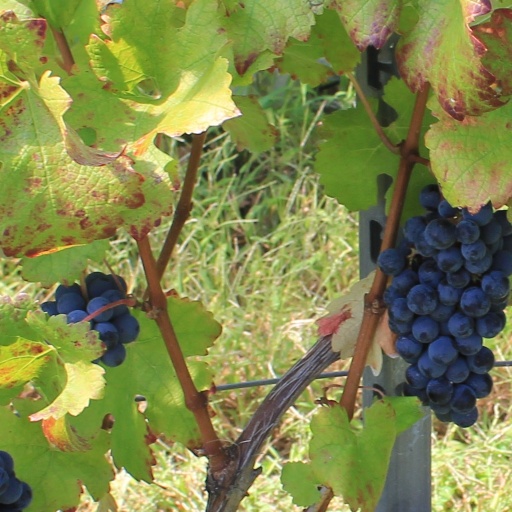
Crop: grape